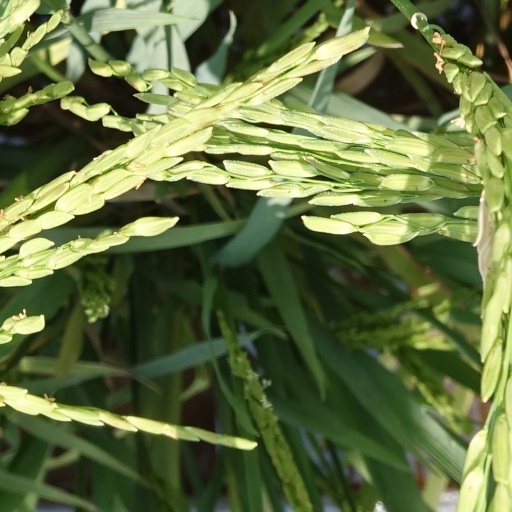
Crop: rice